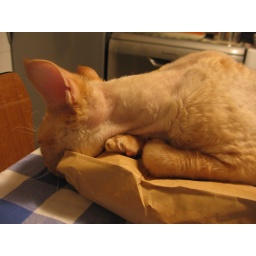
The cat .... presiding the dinner table and sleeping in strange places as well !!